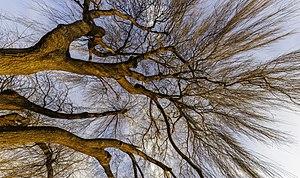
Le saule est un genre d'arbres, d'arbustes, d'arbrisseaux de la famille des Salicacées. Il comprend 360 espèces environ, réparties à travers le monde, principalement dans les zones fraîches et humides des régions tempérées et froides de l'hémisphère nord.